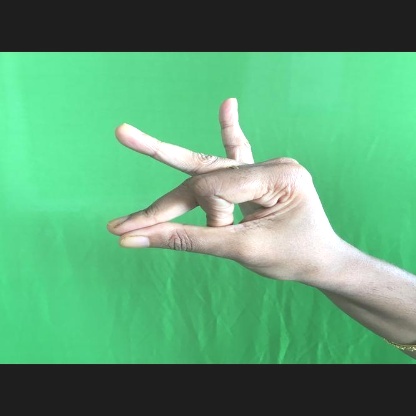
Mudra: Bramaram